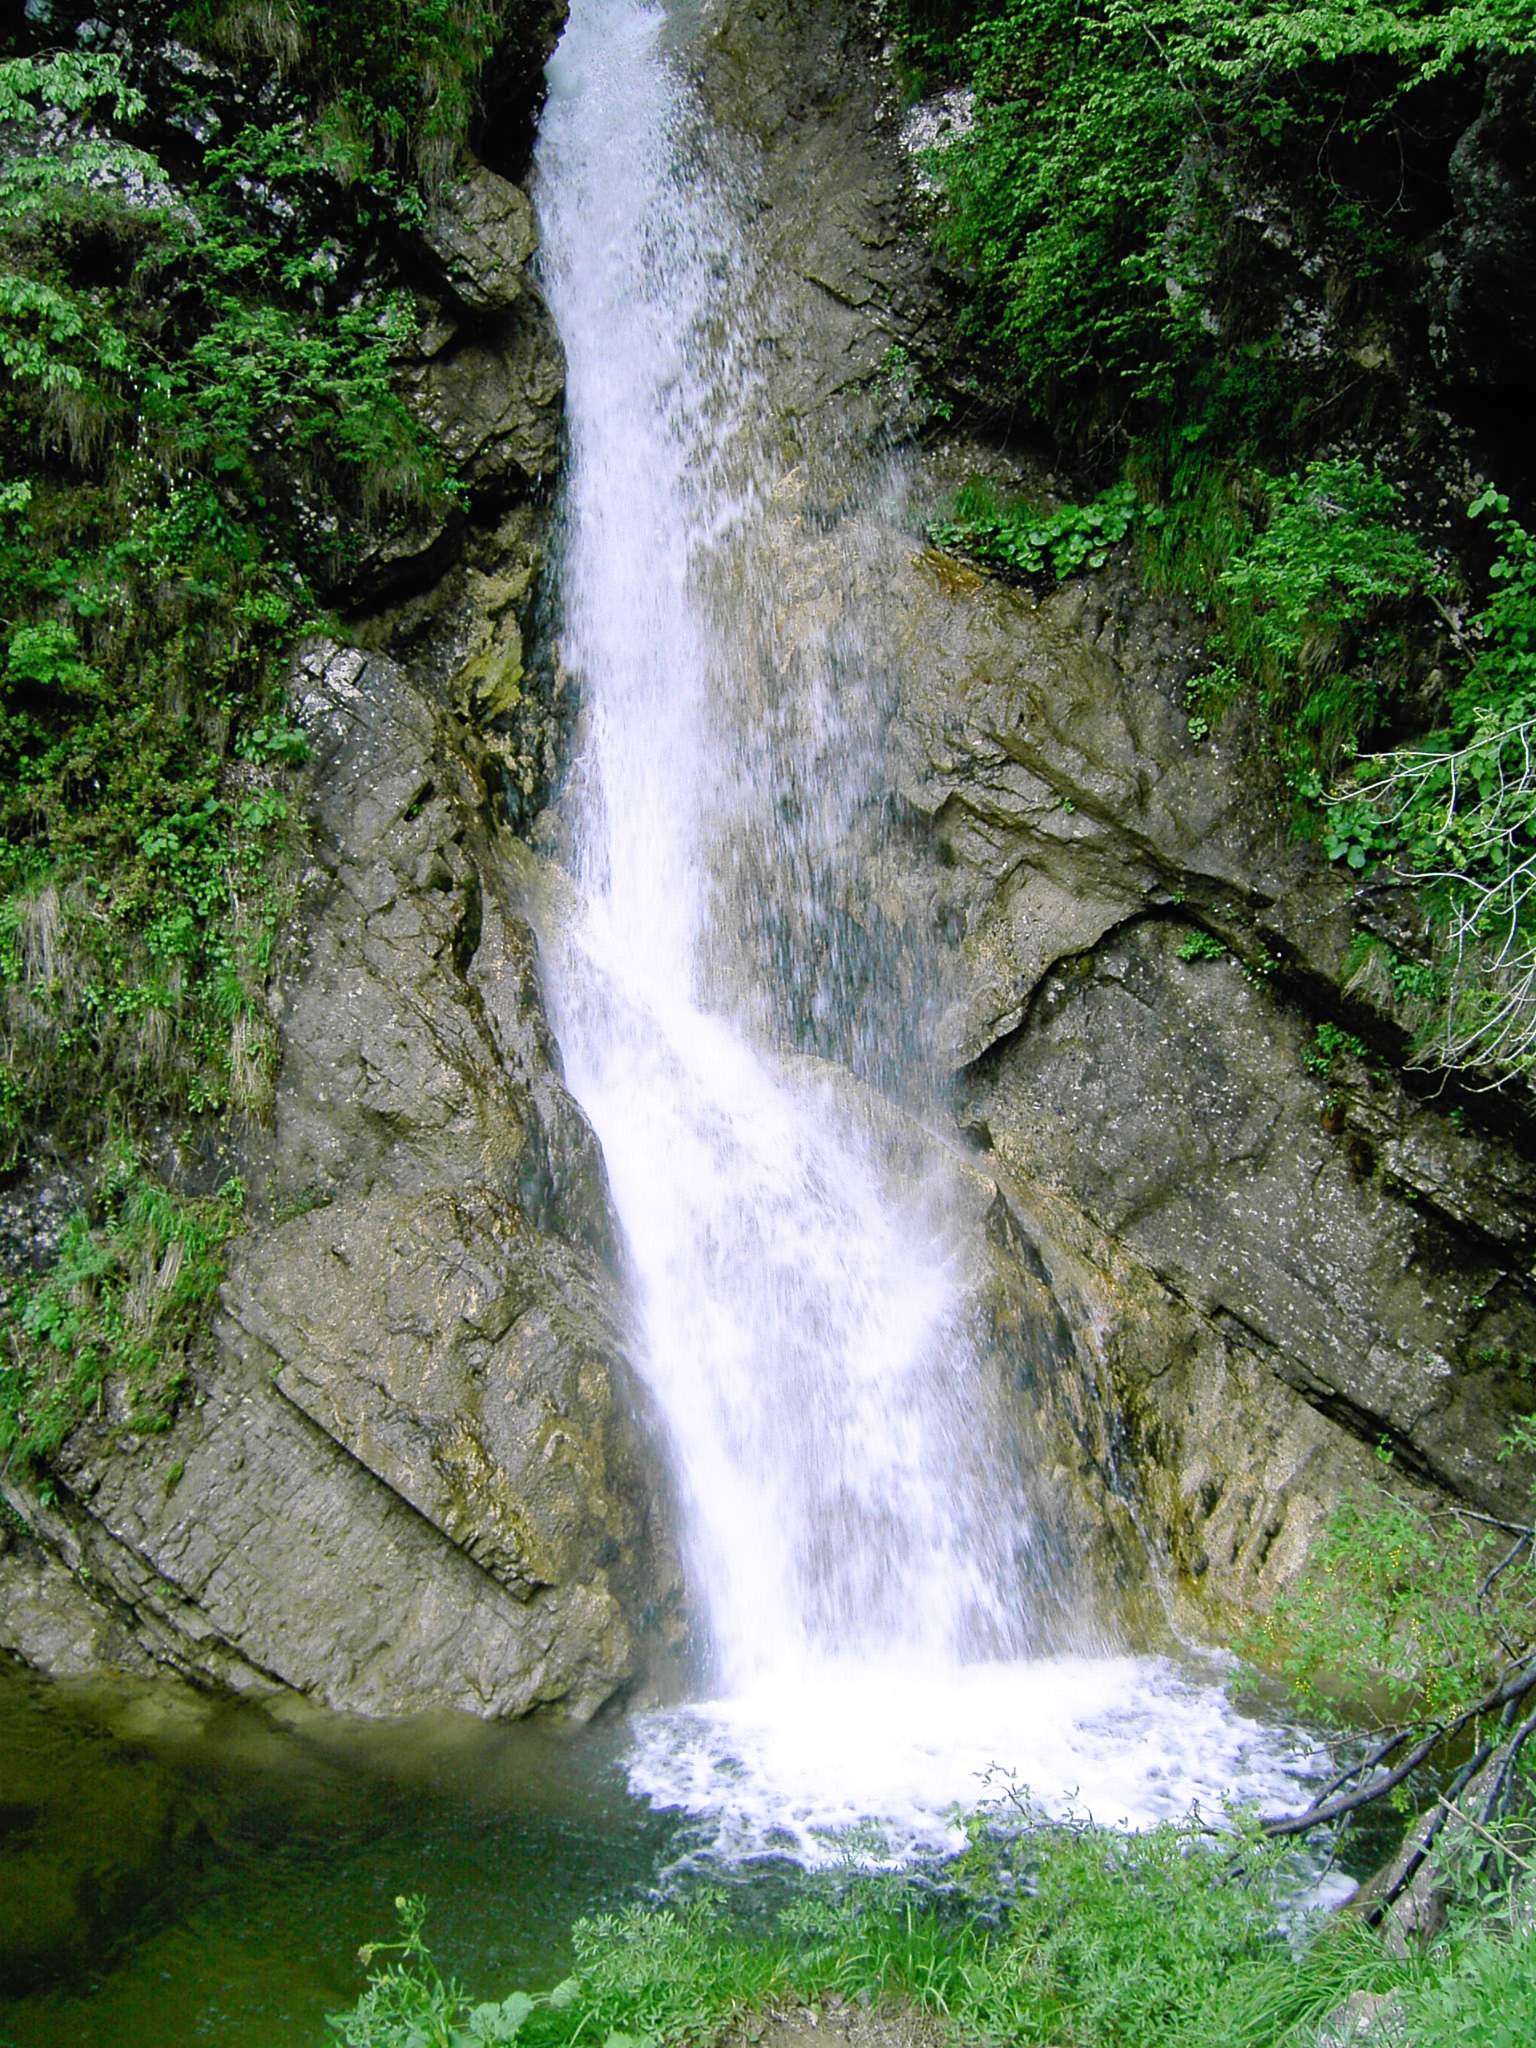
water, nature, waterfall, stream, body of water, rainforest, ravine, wasserfall, water feature, watercourse